Freemasonry during World War I

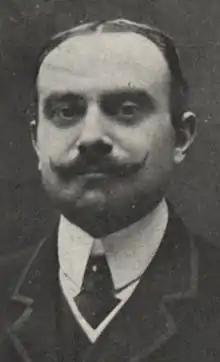
Lucien Le Foyer in 1909.

At the beginning of the 20th century, Freemasonry experienced global expansion in alignment with the economic and colonial development of primarily European powers. The International Office of Masonic Relations documented the existence of nearly 24,000 lodges across the globe, comprising a membership of over two million Freemasons. Nevertheless, the United States had been the preeminent Masonic power since the 19th century, with its growth structured through affiliation and division (the "Mothering Process"). This model was inspired by the British model but adapted to align with American culture. The American Freemasonry membership comprised 1,500,000 white members and 30,000 Black members, who were largely excluded from the organization due to racial discrimination. Nevertheless, the country's isolationism and philanthropic approach focused on America did not facilitate its international influence. The British Empire constituted the second-largest Masonic space, with a membership of nearly 490,000 and 6,000 lodges. In 1913, the Anglo-American bloc accounted for four-fifths of the world's Freemasons. Continental Europe constituted the third-largest Masonic space, with 160,000 members, while Latin America had between 55,000 and 60,000 members. At the beginning of the 20th century, despite significant differences, the three major European Masonic obediences continued the evolution that had begun in the 19th century, becoming more or less nationalized.